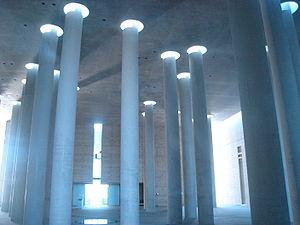
Le crématorium de Berlin-Baumschulenweg est un bâtiment de crémation avec un édifice sacré situé dans le quartier berlinois de Baumschulenweg, qui appartient à l'arrondissement de Treptow-Köpenick.